Venetian Renaissance architecture

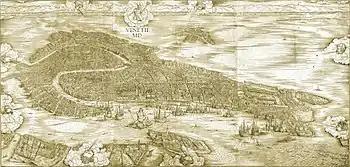
The huge woodcut "View of Venice" by Jacopo de' Barbari, 1500, was considered the definitive work depicting the city for much of the century.

Venetian Renaissance architecture began rather later than in Florence, not really before the 1480s, and throughout the period mostly relied on architects imported from elsewhere in Italy. The city was very rich during the period, and prone to fires, so there was a large amount of building going on most of the time, and at least the facades of Venetian buildings were often particularly luxuriantly ornamented.